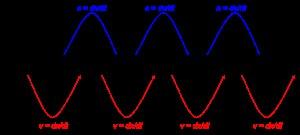
En mathématiques la méthode Leapfrog de résolution des équations différentielles est une méthode pour la résolution numérique des équations différentielles de la forme